Podkamień massacre

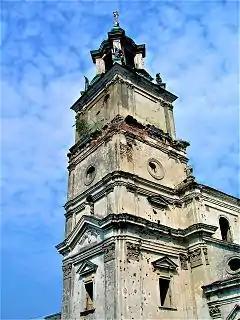
Bullet marks on the Church of Ascension at the Podkamień Abbey, stormed by UPA on 12 March 1944

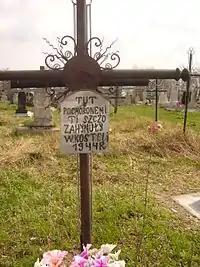
Polish graveyard in Podkamień

The Podkamień massacre or the Pidkamin massacre of 12 March 1944 was the massacre of Polish civilians committed by the Ukrainian Insurgent Army (UPA) under the command of Maksym Skorupsky (Maks). The victims were ethnic Polish residents of Podkamień, Tarnopol Voivodeship (now Pidkamin, Zolochiv Raion, Ukraine). During the war the area was administratively part of the Nazi German "Reichskommissariat Ukraine" (now Ternopil Oblast). Estimates of victims include 150, more than 250 and up to 1000.